Berwick-upon-Tweed railway station

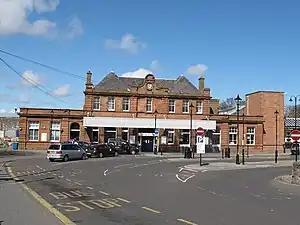
Main station building

Berwick-upon-Tweed is a railway station on the East Coast Main Line, which runs between and . The station, situated north-west of Newcastle, serves the border town of Berwick-upon-Tweed in Northumberland, England. It is owned by Network Rail and managed by London North Eastern Railway.